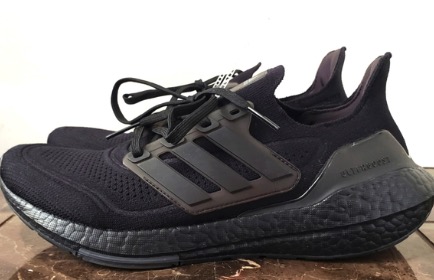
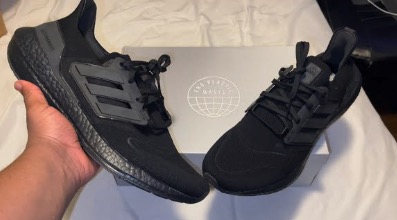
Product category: misc
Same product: yes